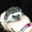
Label: porcupine